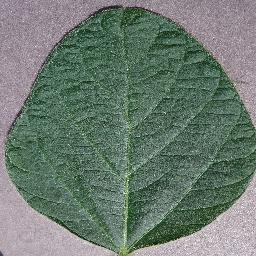
Label: Soybean___healthy